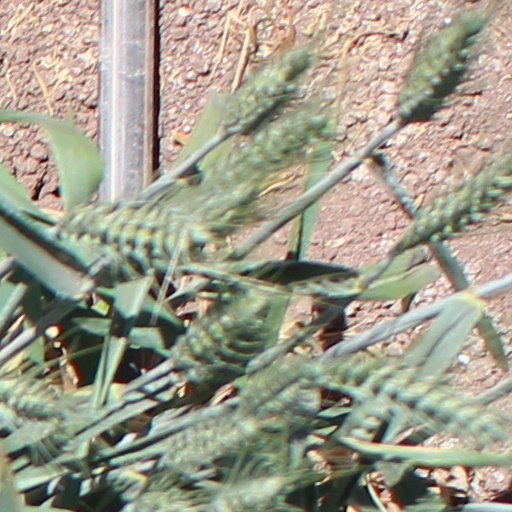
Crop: wheat